Maria Santissima Annunziata, Comiso

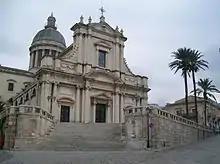
Facade of church

Chiesa di Maria Santissima Annuziata (Church of the Holiest Mary of the Annunciation) is a Roman Catholic parish and minor basilica church located in the city of Comiso, in the province of Ragusa, Italy. The church is dedicated to the Marian devotion of the Virgin of the Annunciation.